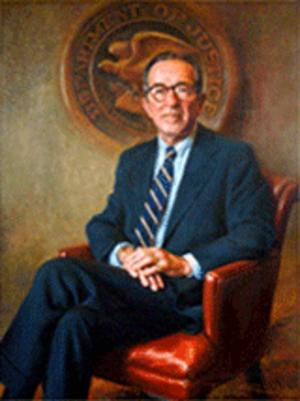
Griffin Bell, né le 31 octobre 1918 à Americus et mort le 5 janvier 2009 à Atlanta, est un avocat et homme politique américain. Membre du Parti démocrate, il est procureur général entre 1977 et 1979 dans l'administration du président Jimmy Carter.